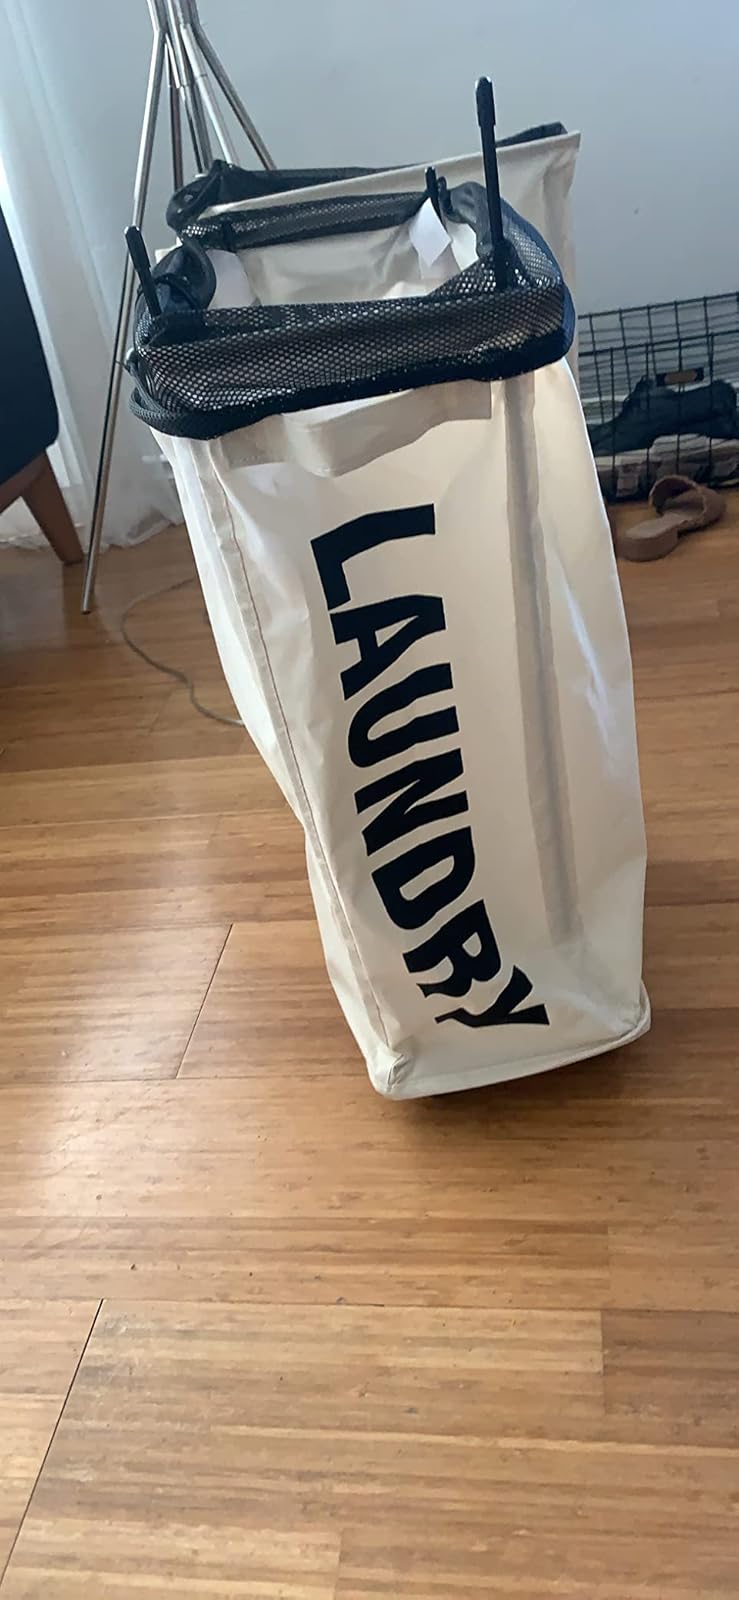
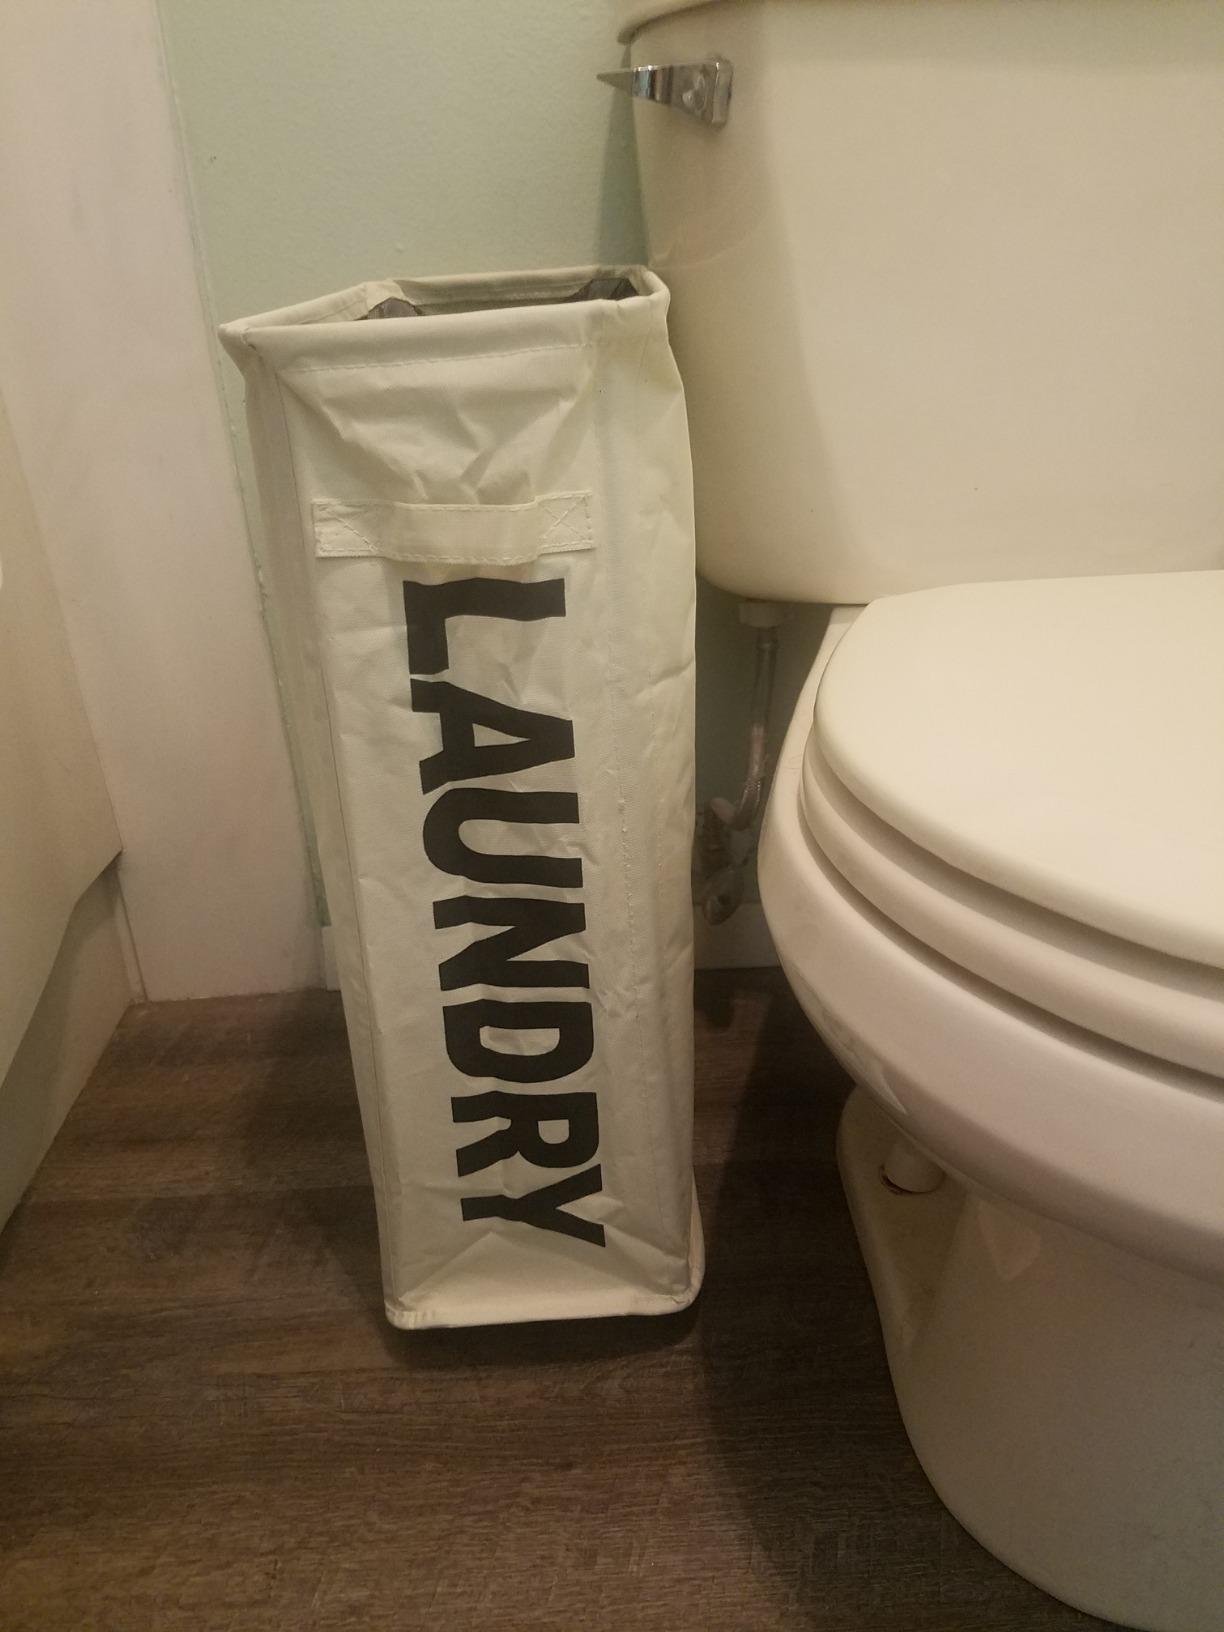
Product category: items_hamper
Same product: yes